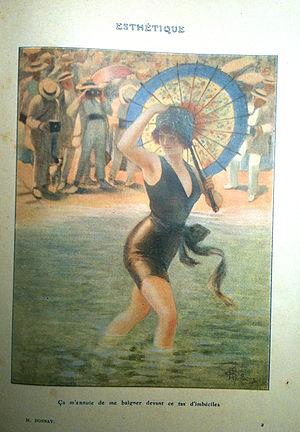
— Ça m'ennuie de me baigner devant ce tas d'imbéciles Dessin d'Albert Guillaume, sur un texte de Maurice Donnay, intitulé Esthétique.
Charles Maurice Donnay, né à Paris le 12 octobre 1859 et mort le 31 mars 1945, est un auteur dramatique et un poète français.